Trochocarpa thymifolia

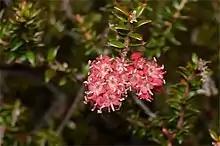
Flowers in Mount Field National Park

Mature plants form erect, bushy shrubs growing to around 1m in height. Leaves are small (2–4 mm long), densely-packed, ovate to elliptic in shape and are alternate in arrangement. The succulent leaves are dark green, with a red tinge around the margins and are slightly lighter green on the underside. Parallel venation is clear on the abaxial surface (underside) of the leaf which is a distinguishing characteristic of the Ericaceae family. The tubular flowers possess 5 lobes, of about 4mm in length and range from pink to red in colour. Inflorescences form a dense cluster of drooping terminal spikes that are 1.5 cm long with the yellow filaments of the stamens being prominent sitting just outside of the floral tube. Fruits are spherical, fleshy and present in a blue to purple/mauve colour at approximately 8 mm in diameter. Fruits and flowers typically occur simultaneously, creating stunning displays of contrasting colours and textures alongside the neat foliage.